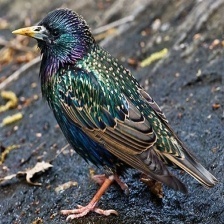
Species: COMMON STARLING
Scientific name: STURNUS VULGARIS